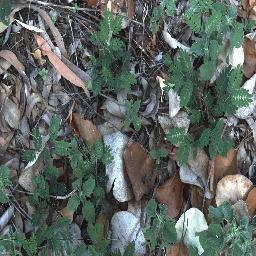
Label: negative